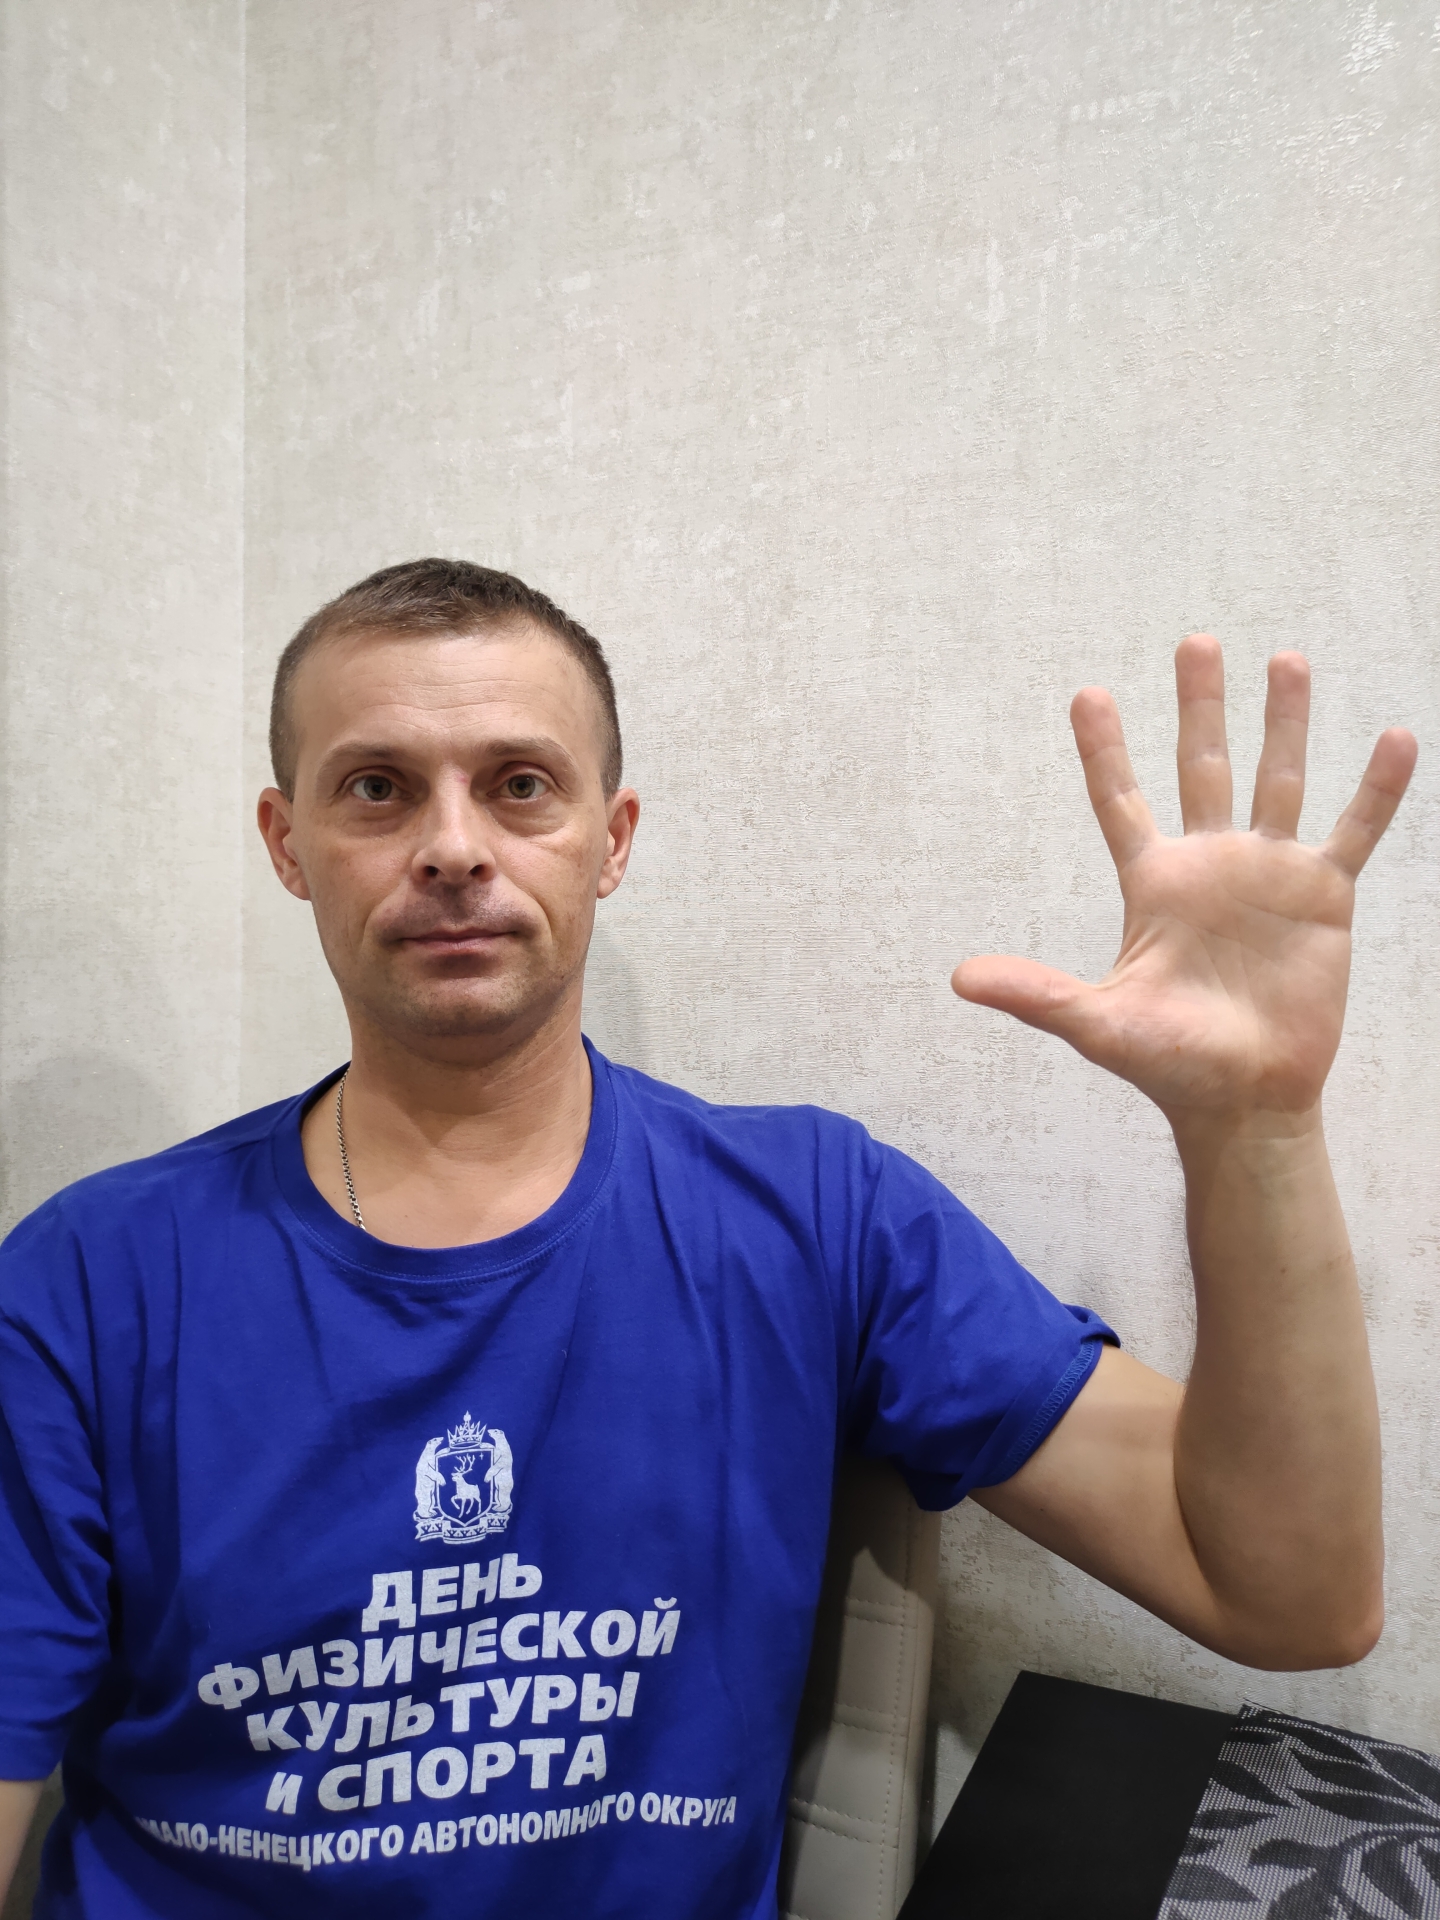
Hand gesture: palm